Ohio Turnpike

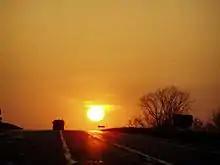
Westbound Ohio Turnpike

In 1947 a bill was introduced in the Ohio General Assembly authorizing a privately financed roadway. Originally consisting of a system of five highways, the turnpike was reduced to one when the other four were made redundant by the Federal Aid Highway Act of 1956. Construction for the road cost $326 million and was recorded as the biggest project in state history, with 10,000 employees, more than 2,300 bulldozers, graders, loaders and other machines over a 38-month period.